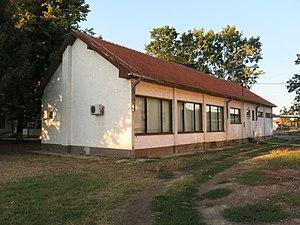
Mala Krsna est une localité de Serbie située sur le territoire de la Ville de Smederevo, district de Podunavlje. Au recensement de 2011, elle comptait 1 540 habitants.